Heinrich Klutschak

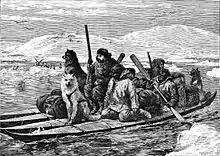
Heinrich Klutschak: The American Franklin Search Expedition: Crossing Simpson's Strait in kayaks (The Illustrated London News, January 8, 1881).

The party divided in two on 7 July 1879, with Klutschak and Melms heading to search the coast to the southeast, then to cross Simpson Strait, and eventually to continue on to the Adelaide Peninsula. They found no evidence of Franklin's men, and instead researched the Inuit technique of salmon fishing.